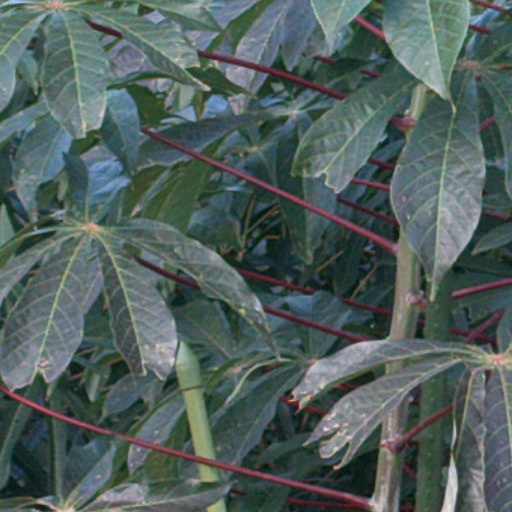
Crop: cassava